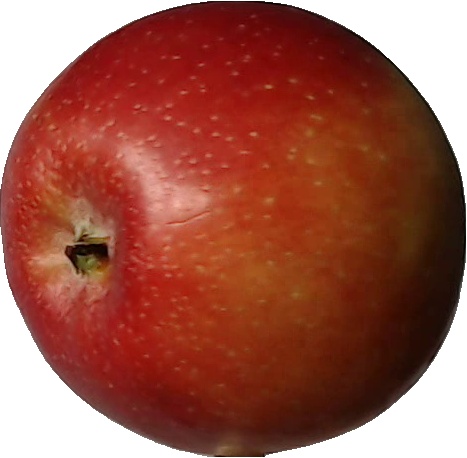
Label: apple_braeburn_1